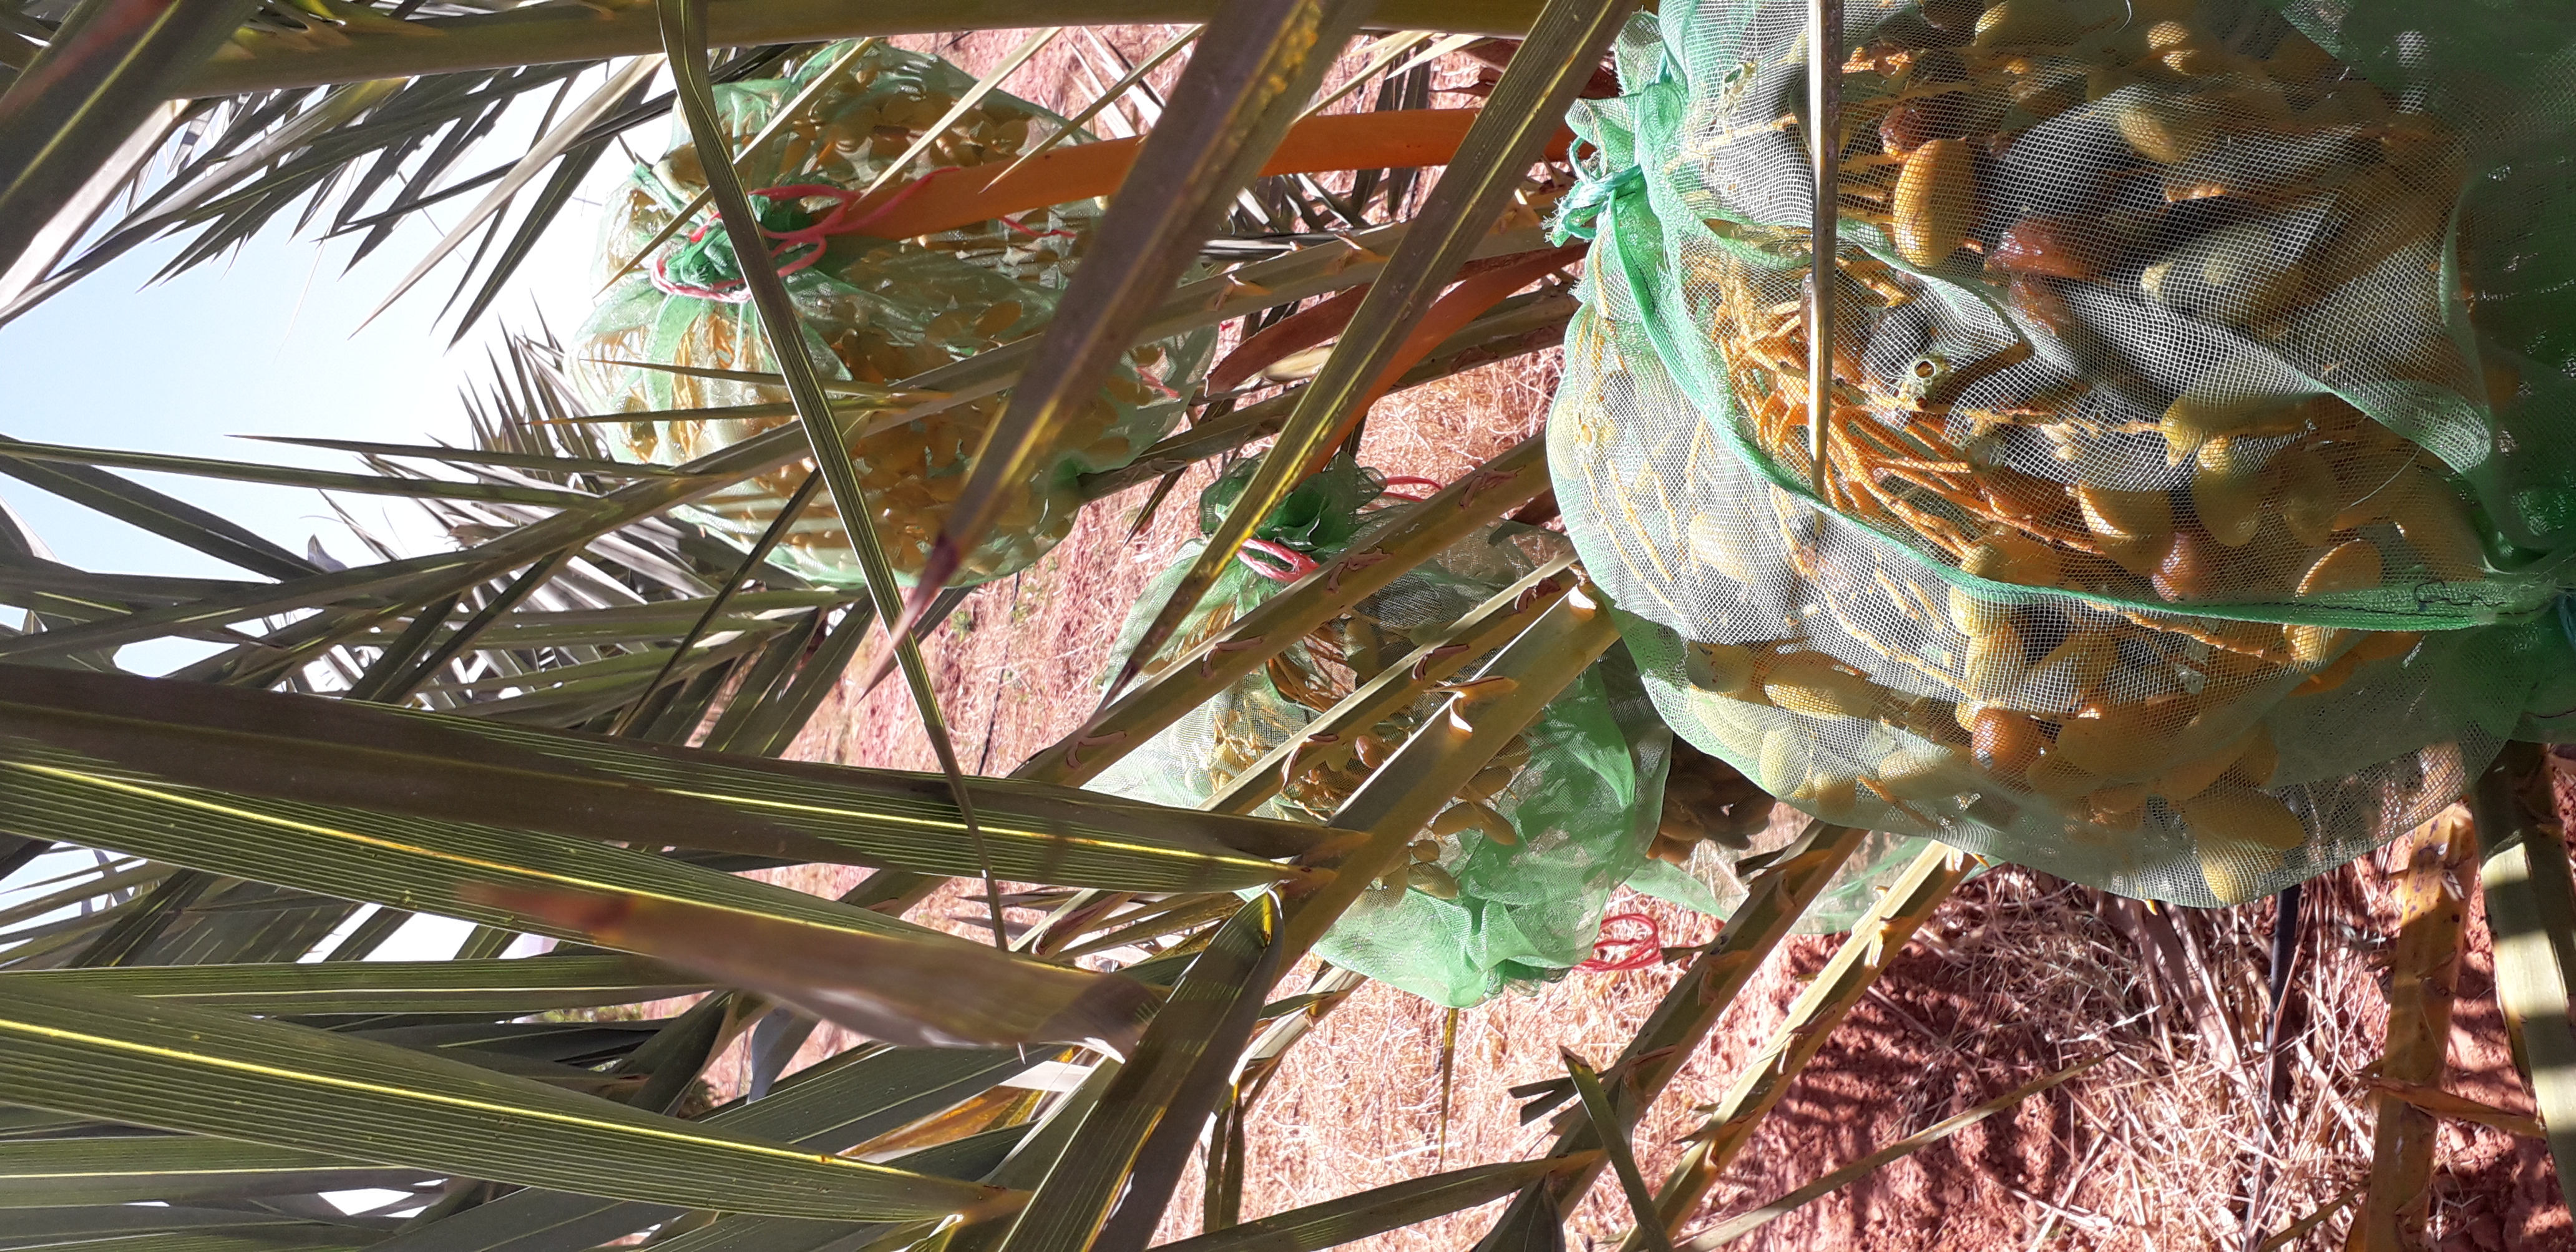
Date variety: kholt